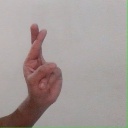
अक्षर: र